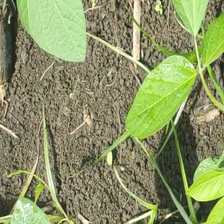
Weed species: Lavhala_(Cyperus_Rotundus)